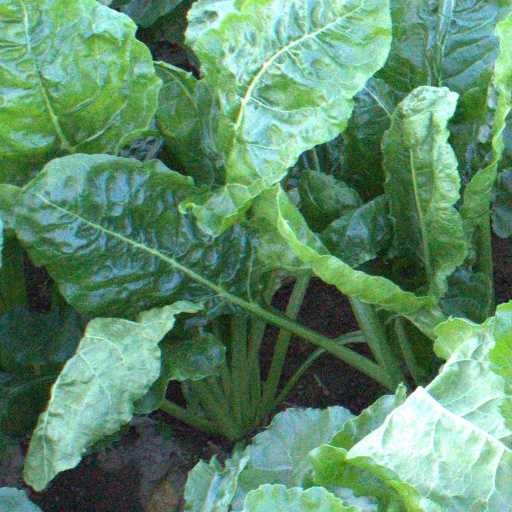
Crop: sugar beet